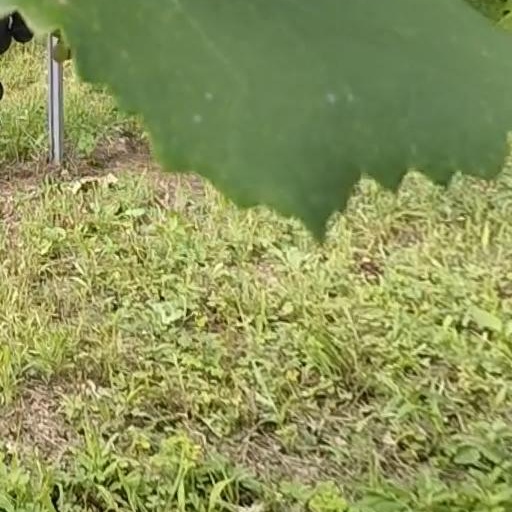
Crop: grape